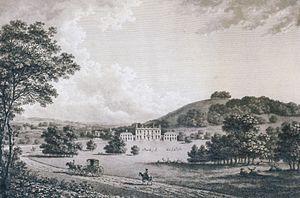
Gravure de 1779 représentant Godmersham Park, la demeure d'Edward Knight, frère de Jane Austen
Sense and Sensibility est le premier roman publié de la femme de lettres anglaise Jane Austen. Il paraît en 1811 de façon anonyme puisqu'il était signé by a Lady. En effet, sa position sociale interdisait à Jane Austen de signer de son nom un roman destiné à la vente, mais elle ne voulait pas cacher qu'il était l'œuvre d'une femme.
La traduction des six romans de Jane Austen de l'anglais vers le français a suivi assez rapidement leur parution originale en Grande-Bretagne, mais il a fallu attendre plusieurs années, voire le milieu du XIXᵉ siècle, pour trouver des traductions en d'autres langues en Europe.
Mansfield Park est un roman de la femme de lettres anglaise Jane Austen paru en 1814, le premier entièrement écrit dans ses années de maturité, puisqu'elle y a travaillé durant l'année 1813. Souvent considéré comme le plus expérimental de tous ses écrits, il est d'un abord plus difficile que les autres et son personnage principal, la timide et silencieuse Fanny Price, est une héroïne paradoxale, qui séduit difficilement le lecteur. Cependant Mansfield Park remporte un succès incontestable, puisque tout le tirage est épuisé en à peine six mois et apporte à son auteur les gains les plus importants qu'elle ait tirés jusque-là d'une seule publication.
Godmersham est un petit village et une paroisse civile dans le district d'Ashford dans le comté du Kent, en Angleterre. Le village, dont la population est actuellement de 366 habitants, est situé sur la rivière Stour, qui coupe à cet endroit les North Downs. Il se trouve à 6,4 km au nord-est d'Ashford, sur la route A28, à mi-chemin entre Ashford et Canterbury, dans une « zone de beautés naturelles » avec le chemin des North Downs et le chemin du Pèlerin, qui traverse la paroisse.
La traduction des six romans de Jane Austen s'est faite assez rapidement en français après leur parution originale en Grande-Bretagne, mais il a fallu attendre des années, voire le milieu du XIXᵉ siècle, pour trouver des traductions en d'autres langues européennes, et même le XXᵉ siècle en ce qui concerne les langues non européennes.
Pemberley est une propriété fictive citée dans le roman Orgueil et Préjugés, l'œuvre la plus célèbre de la femme de lettres britannique Jane Austen, paru en 1813. C'est le domaine et la résidence ancestrale de Mr Darcy, le principal personnage masculin du récit. Ce domaine imaginaire, situé dans le Derbyshire, à cinq miles de la petite ville tout aussi fictive de Lambton, est considéré par ceux qui ont la chance de le fréquenter comme un endroit « délicieux » et un modèle inimitable. Il est décrit de façon beaucoup plus précise et détaillée que tous les autres domaines présentés dans ses six romans.
L'univers romanesque de Jane Austen comporte des aspects historiques, géographiques et sociologiques spécifiques à l'époque et aux régions d'Angleterre où se déroule l'action de ses romans.